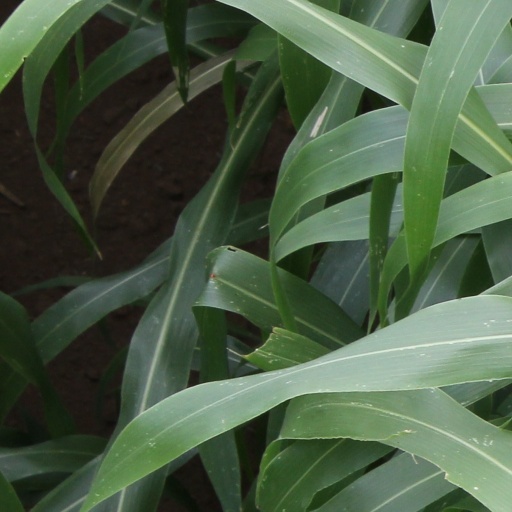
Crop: sorghum